Alexander Gomelsky

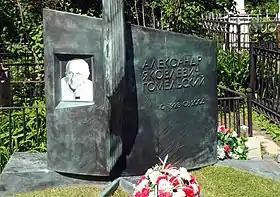
Grave of Gomelsky at the Vagankovo Cemetery in Moscow

In his later years, Gomelsky was the president of the Russian Basketball Federation from 1991-1992. In December 1997, he became president of the CSKA Moscow. In 1995, he was inducted into the Naismith Memorial Basketball Hall of Fame. In 2007, he was enshrined into the FIBA Hall of Fame. In 2008, he was named one of the 50 Greatest EuroLeague Contributors.